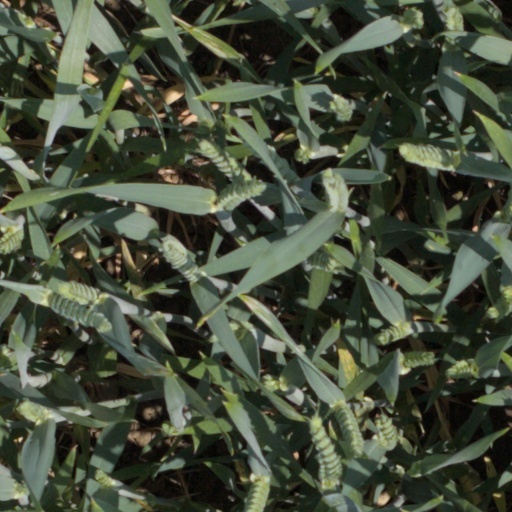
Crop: wheat